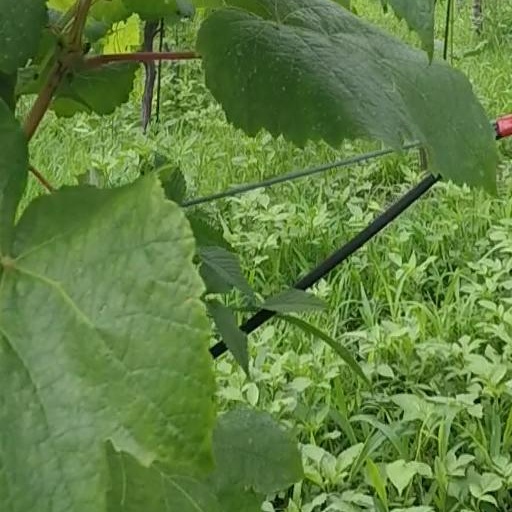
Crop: grape